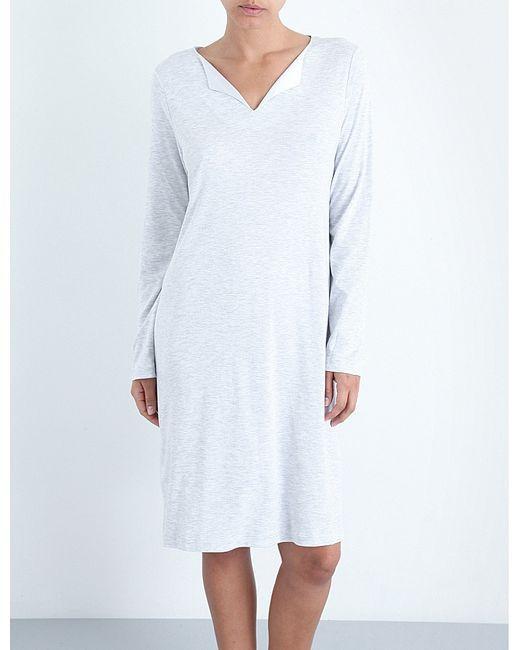
Schlichtes weißes langärmliges Baumwollhemdkleid mit V-Ausschnitt und V-Ausschnitt